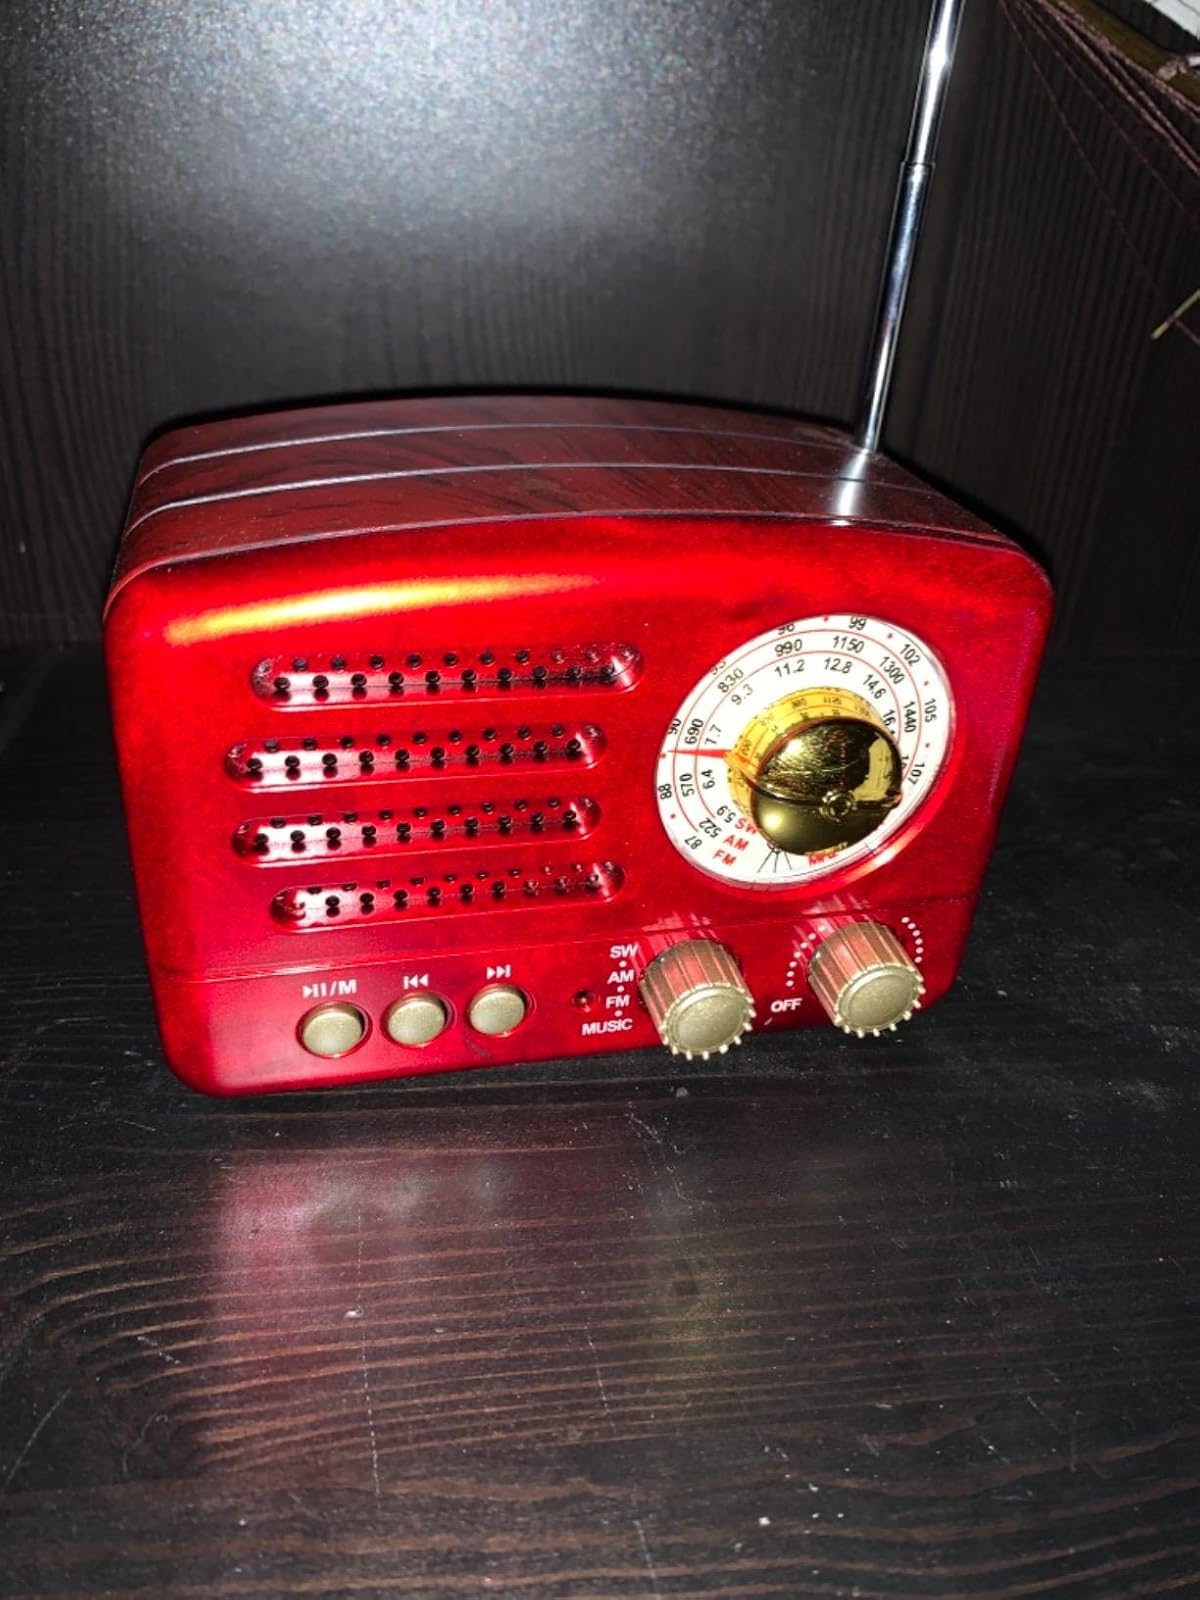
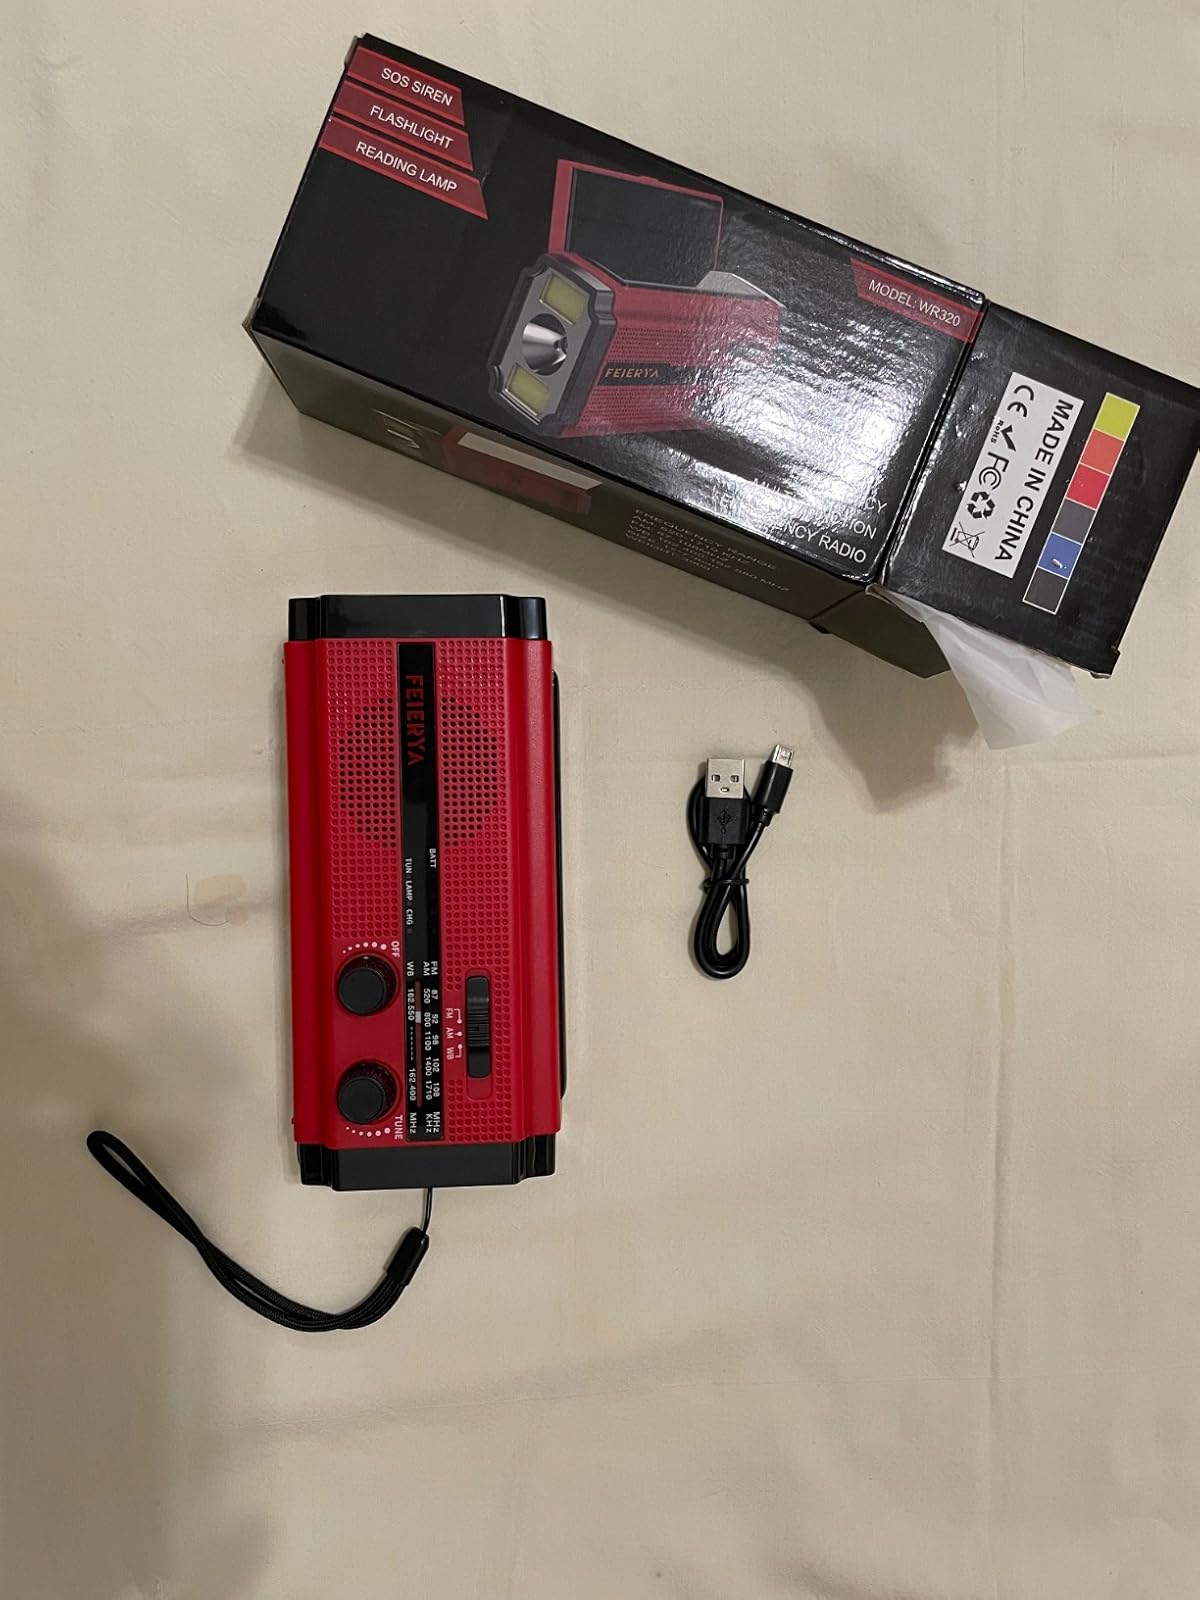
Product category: radio
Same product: no